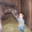
Label: horse